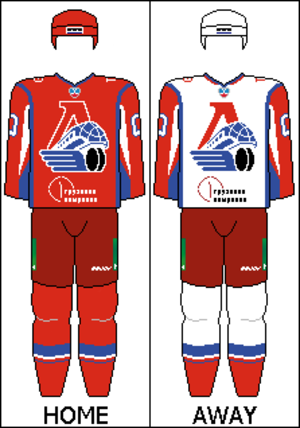
Lokomotiv Jaroslavl
Lokomotiv Jaroslavl er et professionelt ishockeyhold etableret i 1959 fra Jaroslavl i Rusland, som spiller i den Kontinentale Hockey-Liga. Holdet spiller sine hjemmekampe på Lokomotiv Arena 2000, som har en kapacitet på 9.070 tilskuere. Holdets tidligere hjemmebane var Avtodizel Arena i perioden fra 1959 til 2001. Lokomotiv Jaroslavl er tre gange russisk mester i ishockey.